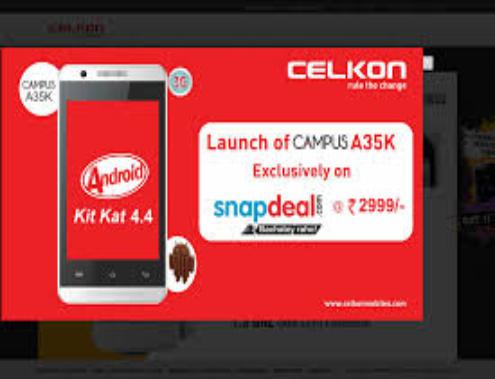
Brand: Celkon
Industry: Electronic